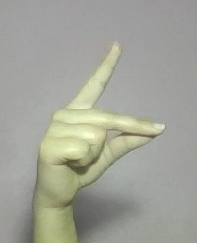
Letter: ta